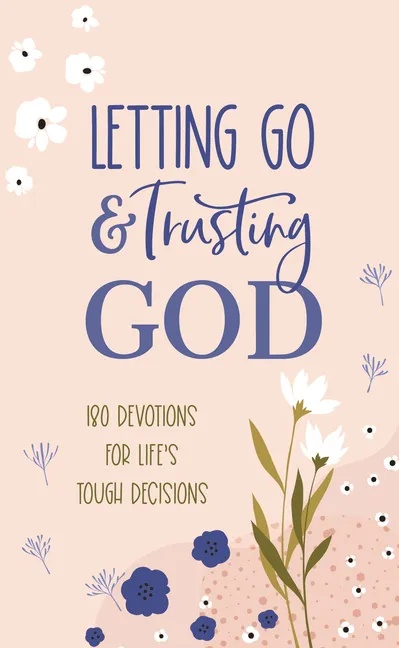
Letting Go and Trusting God: 180 Devotions for Life's Tough Decisions - Paperback
by Pamela L. McQuade (Author) The Good, the Bad, and the Great Decisions of Biblical People Tough decisions will always come, but the strong God who loves you shows you where to go, if only you will listen and follow. Letting God and Trusting God is a devotional that takes a look at both the well-thought-out choices and impulse decisions of biblical people. These 180 devotions can gently help you understand how to make wise decisions, no matter what life throws your way. Number of Pages: 192 Dimensions: 0.7 x 6.6 x 4.1 IN Publication Date: October 01, 2021
Brand: Books by splitShops
Category: Religious & Ceremonial > Religious Items > Prayer Cards